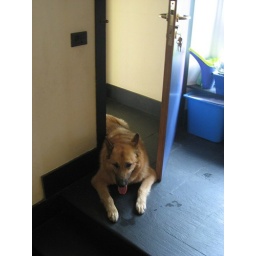
The dog is not allowed in the house